2013 American Le Mans Monterey

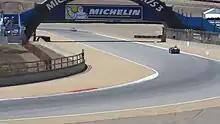
Mazda Raceway Laguna Seca, where the race was held.

American Le Mans Series (ALMS) president Scott Atherton confirmed the race was part of the schedule for the 2013 American Le Mans Series schedule in October 2012. It was the fifteenth consecutive year the event was held as part of the American Le Mans Series. The 2013 American Le Mans Monterey was the third of ten scheduled sports car races of 2013 American Le Mans Series. The event was held at the eleven-turn Mazda Raceway Laguna Seca in Monterey County, California on May 11, 2013. The event was shortened from 6 hours to 4 hours.